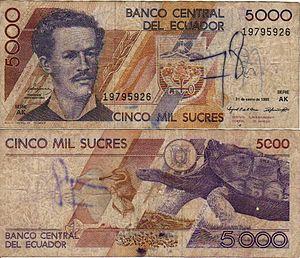
Le Sucre a été la monnaie officielle de l'Équateur de 1884 à 2000. Il a été alors remplacé par le dollar des États-Unis.